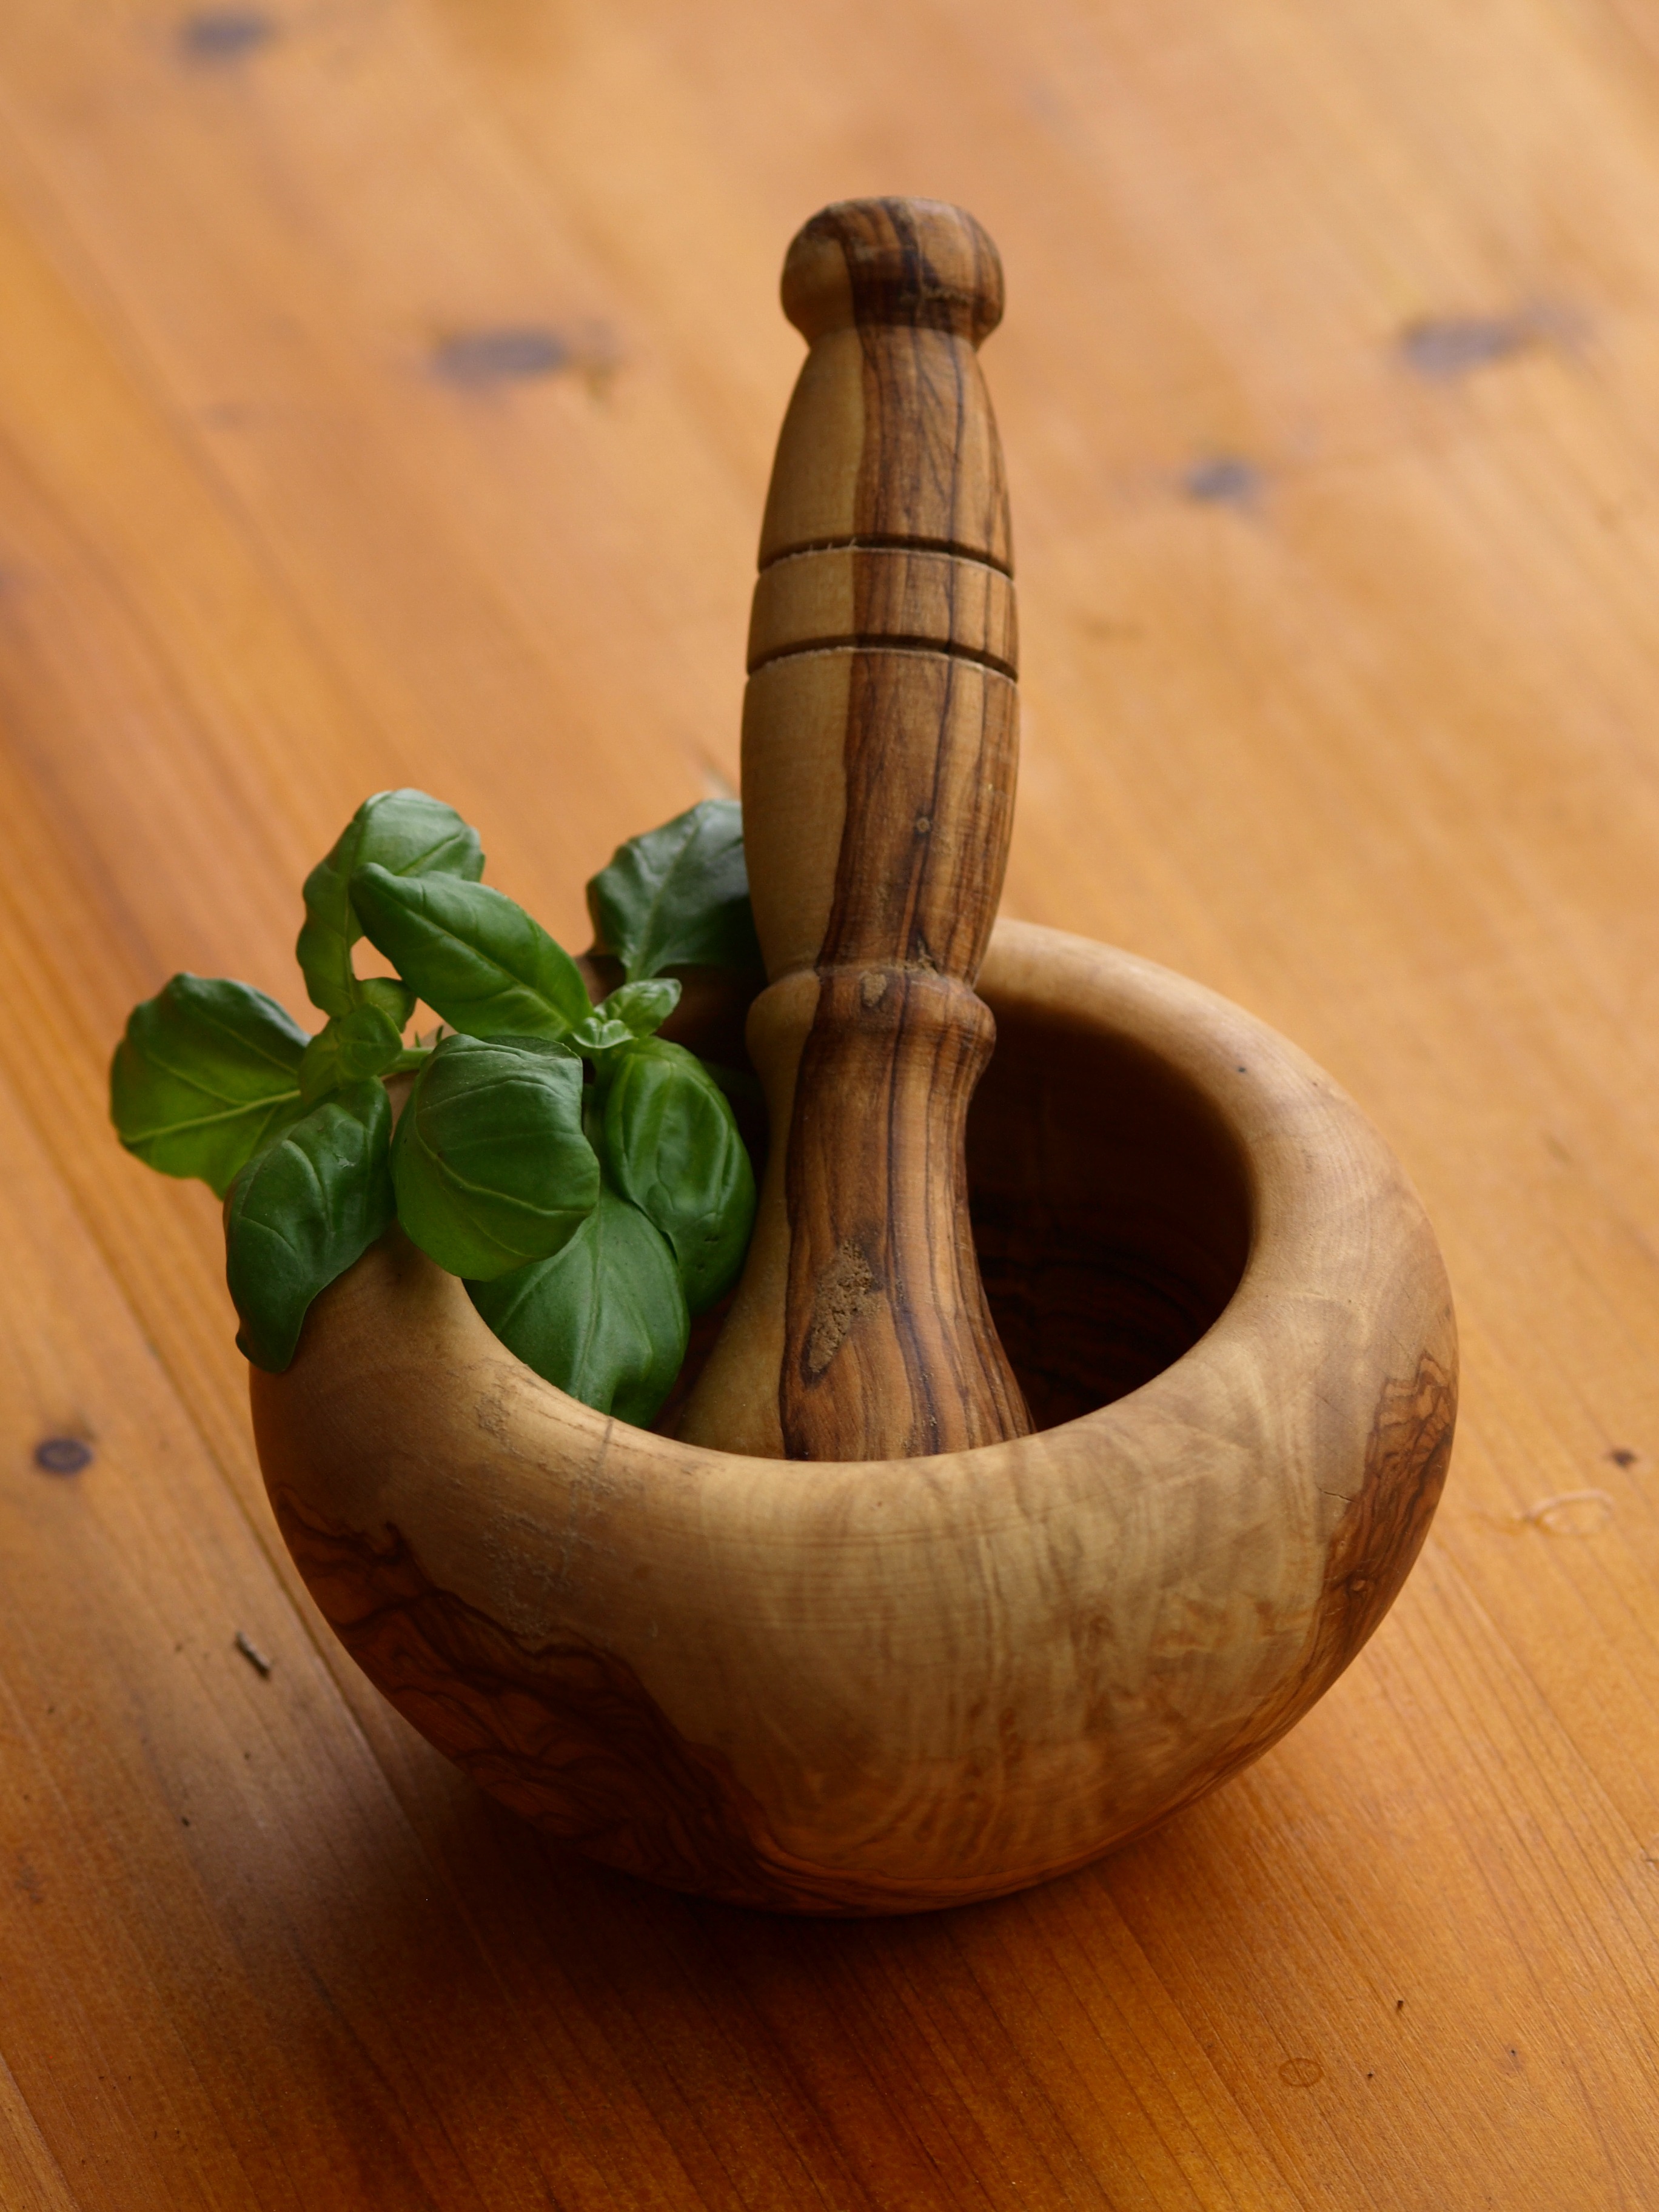
plant, wood, food, produce, ceramic, kitchen, mortar, carving, crush, mortar and pestle, man made object, plunger